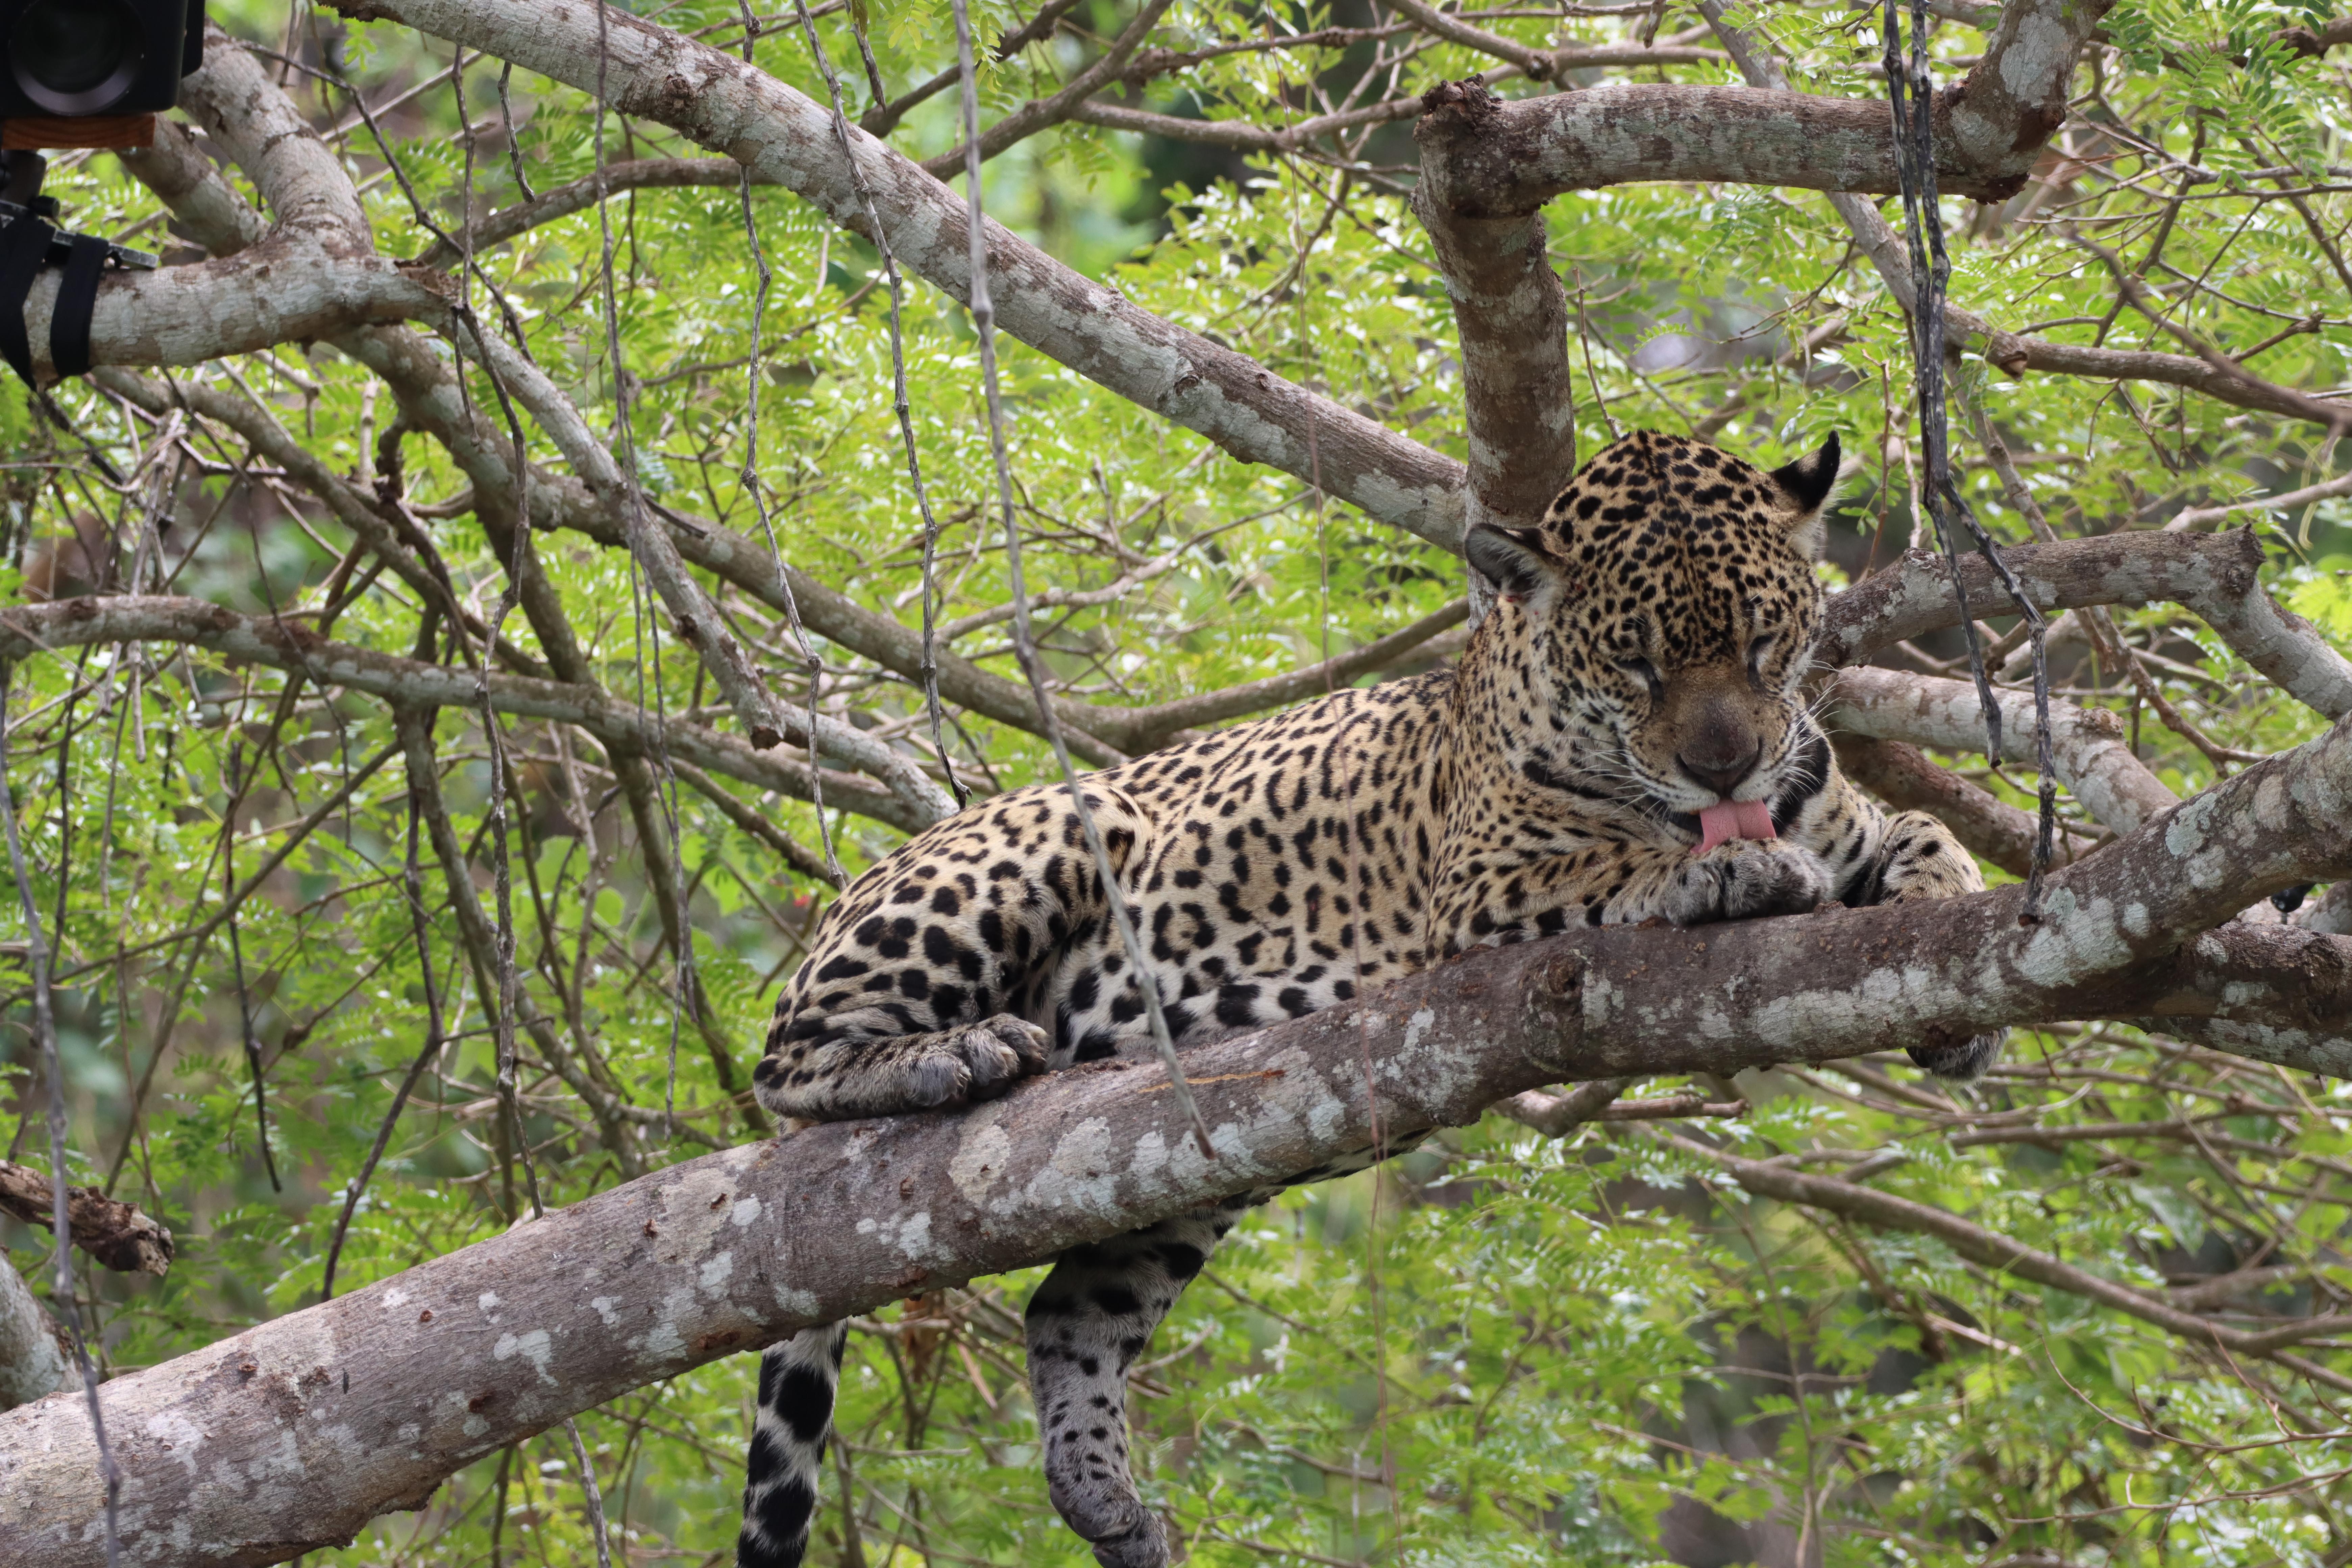
Jaguar: Medrosa